Dynomak

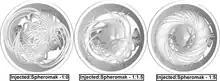
Spheromak formation

Plasma is a fluid that conducts electricity, which gives it the unique property that it can be self-structured into vortex rings (e.g., smoke ring like objects) which include field-reversed configurations and spheromaks. A structured plasma has the advantage that it is hotter, denser and more controllable which makes it a good choice for a fusion reactor. But forming these plasma structures has been challenging since the first structures were observed in 1959 because they are inherently unstable.